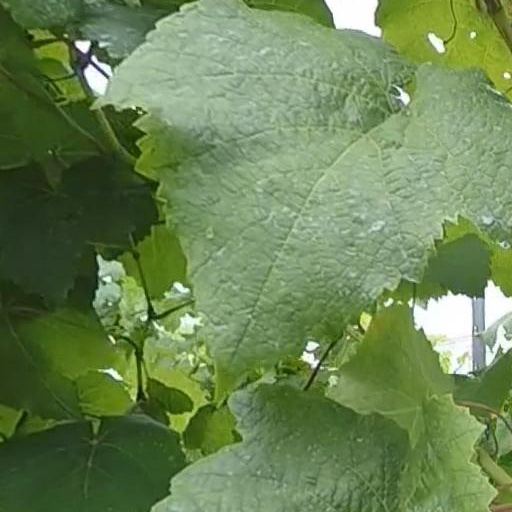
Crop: grape